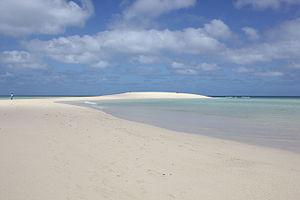
Îlot de sable blanc
L'îlot de Sable Blanc est un banc de sable situé à l'extrême Sud-Est de Mayotte, à environ 1,7 km de la pointe Saziley, dans l'océan Indien.
Cet article recense les plages de Mayotte, département d'outre-mer français de l'Océan Indien.